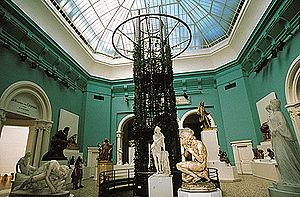
Le tourisme dans la région Nord-Pas-de-Calais est principalement lié au tourisme balnéaire sur la Côte d'Opale ainsi qu'au tourisme de mémoire avec un patrimoine historique important. Le parc zoologique de Lille, dont l'entrée est gratuite, est le premier site touristique de la région. Concernant les sites payants, le centre national de la mer Nausicaá à Boulogne-sur-Mer est le plus visité, rejoint depuis peu par le Louvre-Lens ouvert en 2012.
Un musée est un lieu dans lequel sont collectés, conservés et exposés des objets dans un souci d’enseignement et de culture. Le Conseil international des musées a élaboré une définition plus précise qui fait référence dans la communauté internationale :
La région Nord-Pas-de-Calais recense plus de deux-cents musées. Parmi eux, 47 sont labellisés Musée de France.